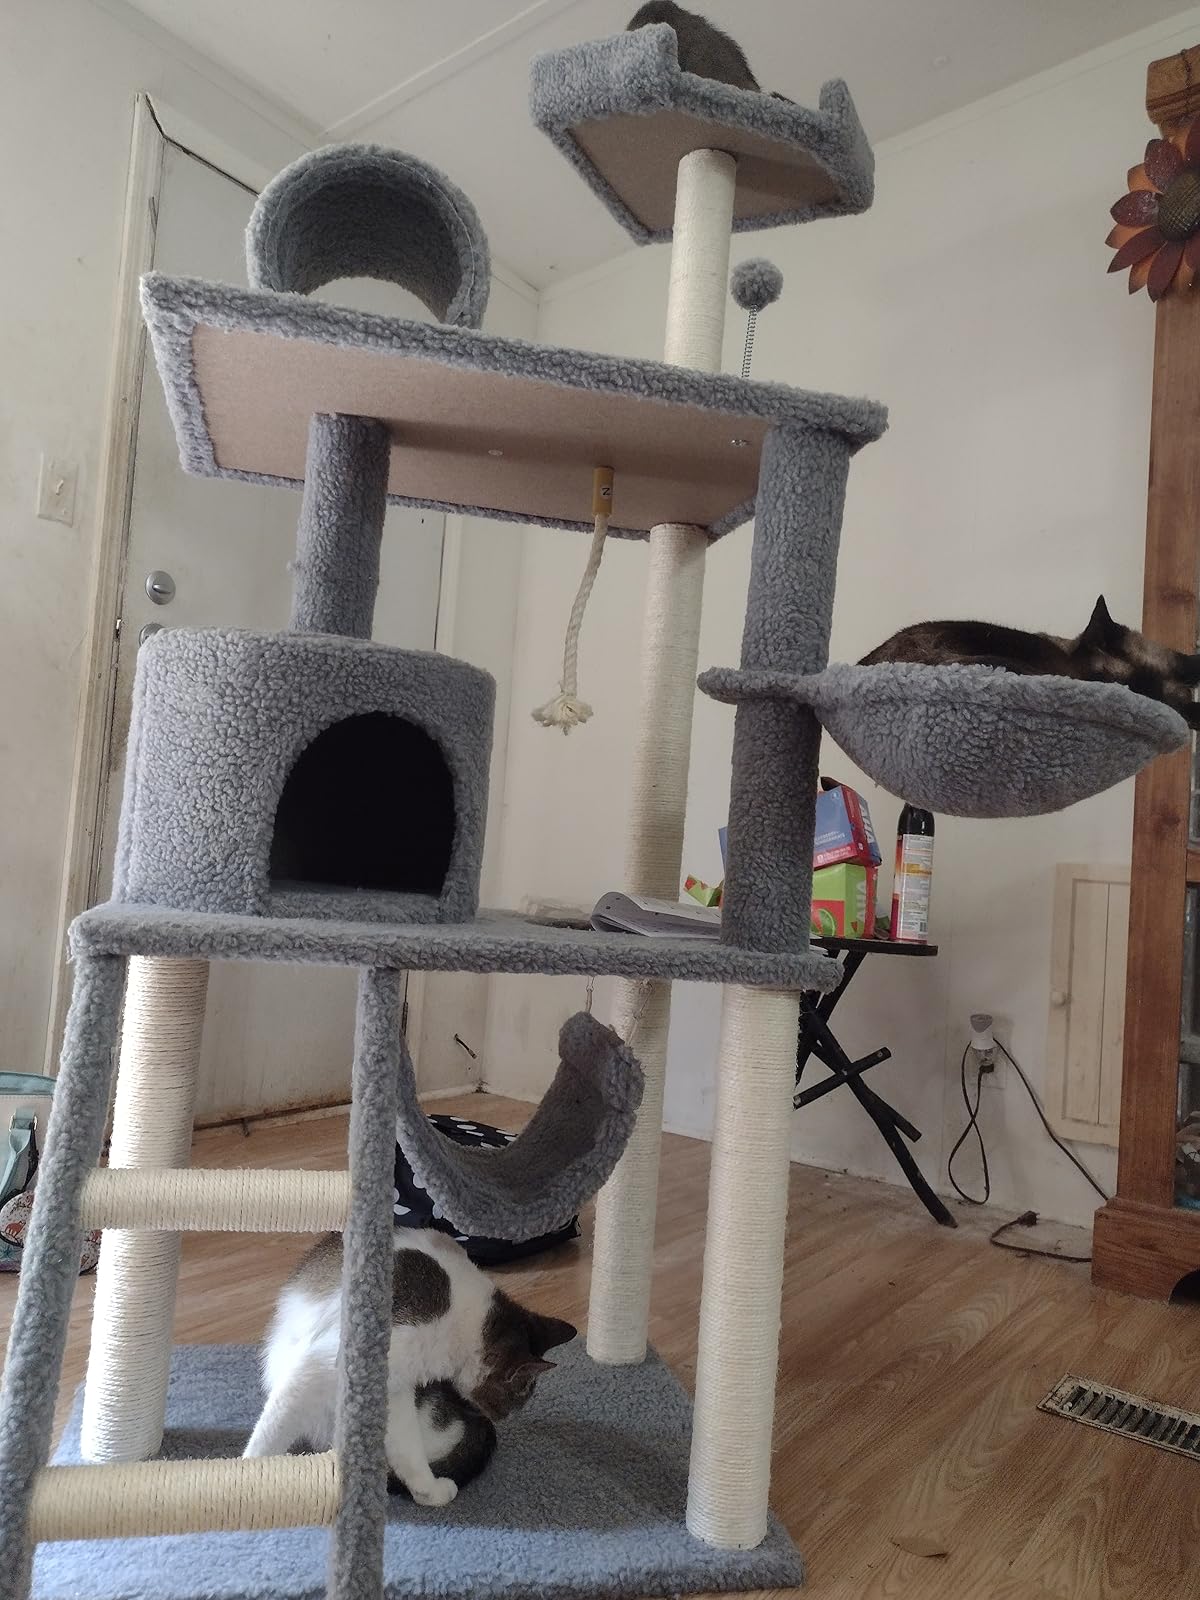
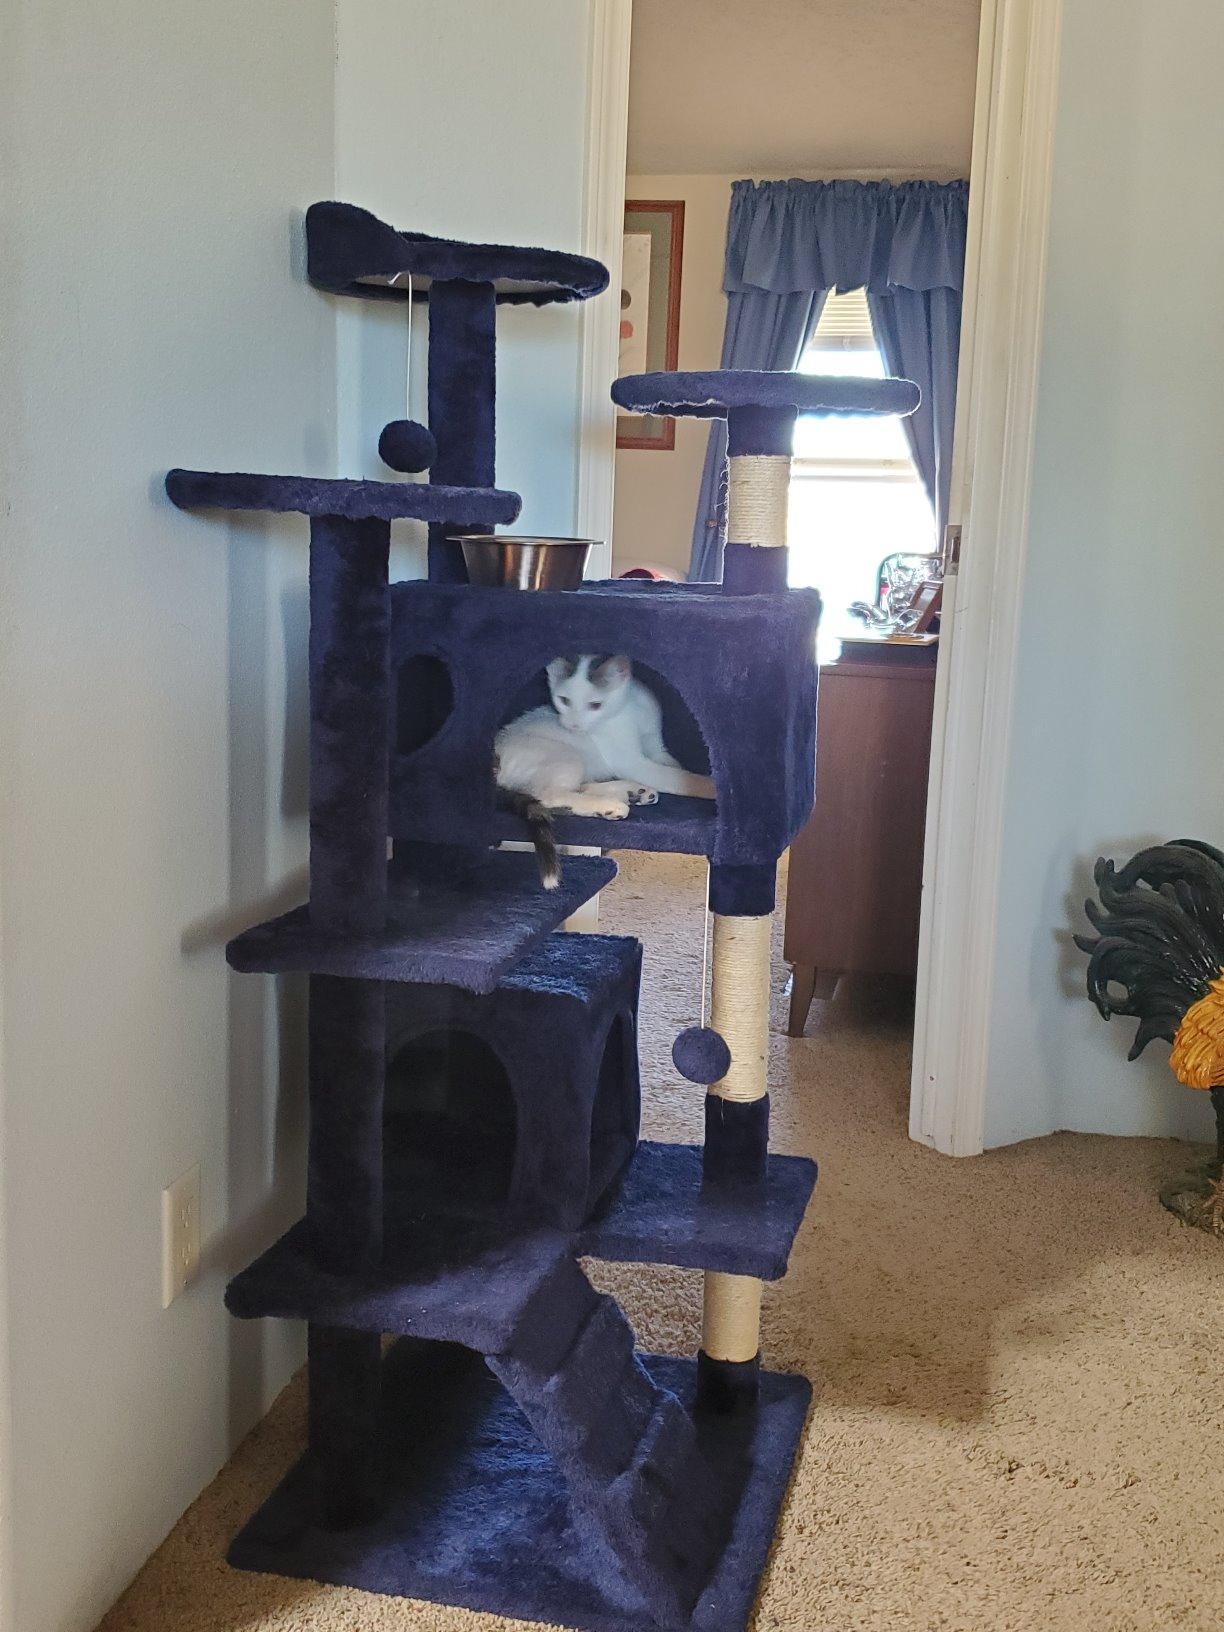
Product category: items_cat tree
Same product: no